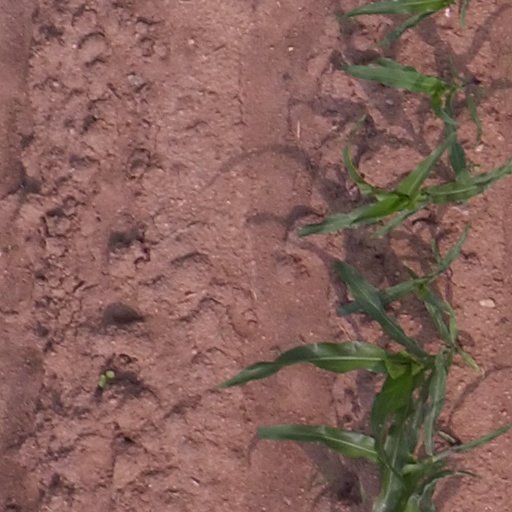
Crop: maize; corn